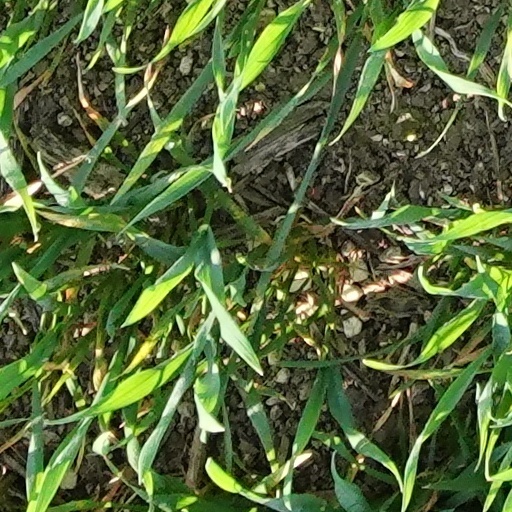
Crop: wheat